Richard Titmuss

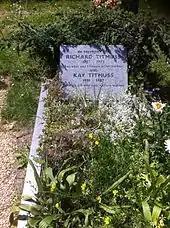
The memorial to Titmuss and his wife, Kay, in Highgate Cemetery.

An autodidact, he worked for a large insurance company as an actuary for 16 years whilst simultaneously pursuing an interest in social topics through reading, debating and writing. His initial concerns were with such issues as insurance and the age structure of the population, migration, unemployment and re-armament, foreign policy and the peace movement. In 1938 he published "Poverty and Population", which focused on the regional differences between the North and South. In 1939, he published "Our Food Problem". Around this time, Titmuss was also active in the British Eugenics Society.